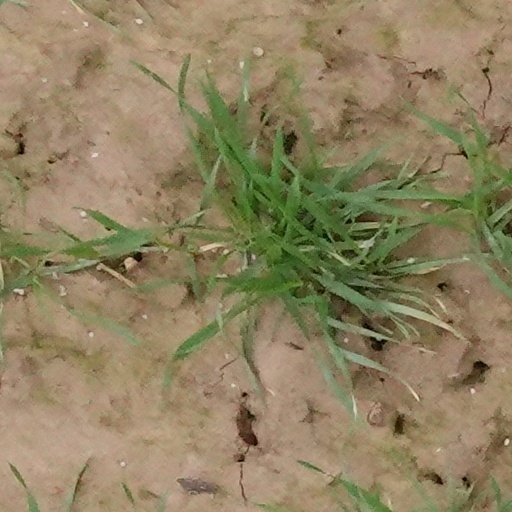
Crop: wheat